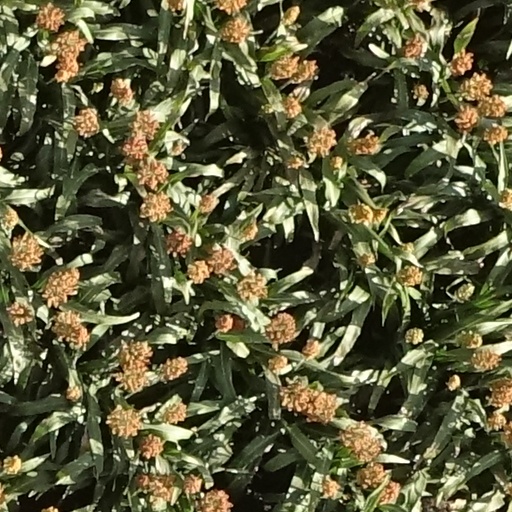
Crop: sorghum